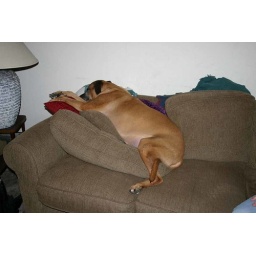
Ra sleeping on the couch. He doesn't let couch cushions or blankets get in his way.